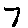
Label: 7